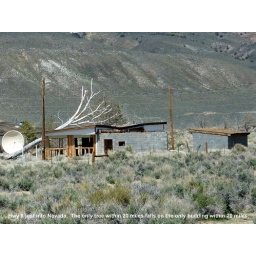
Hwy 6 just into Nevada. The only tree within 20 miles falls on the only building within 20 miles.